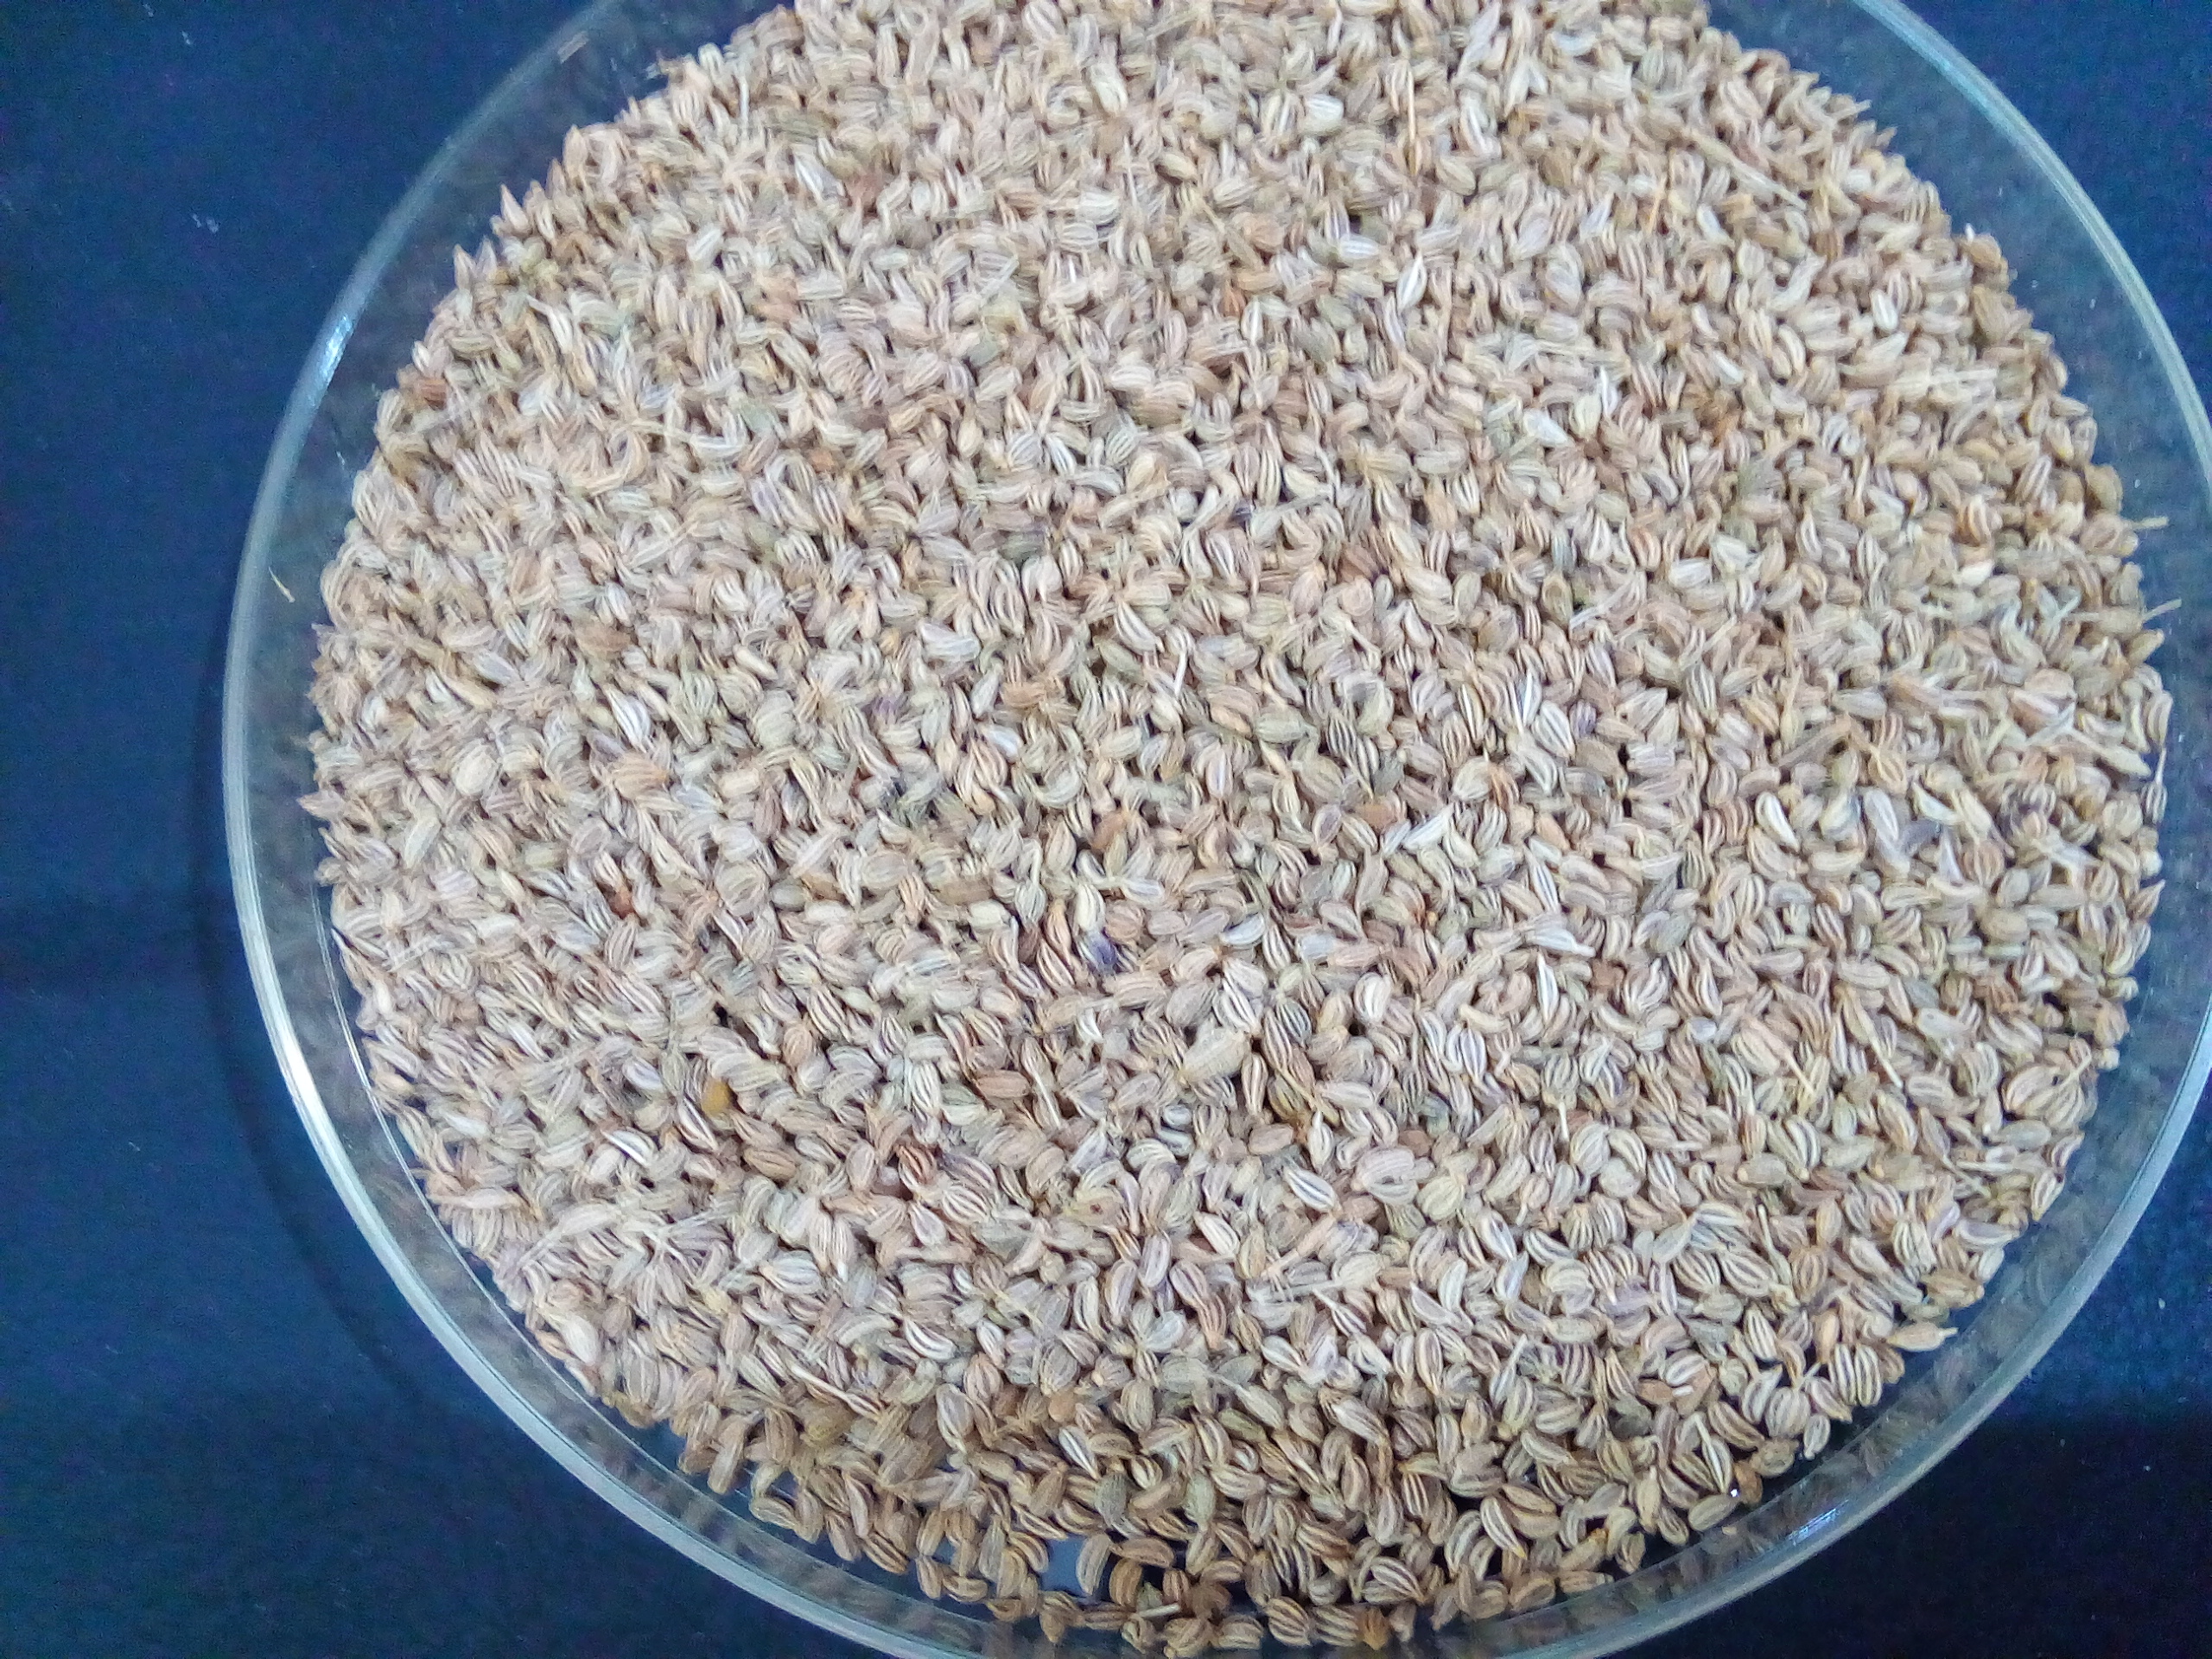
Rice seed variety: Unknown